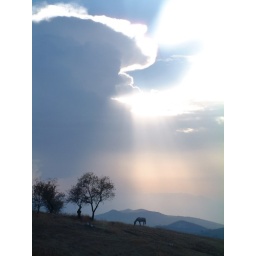
One of Snr Arrabal's white horses in the fields surrounding the house.